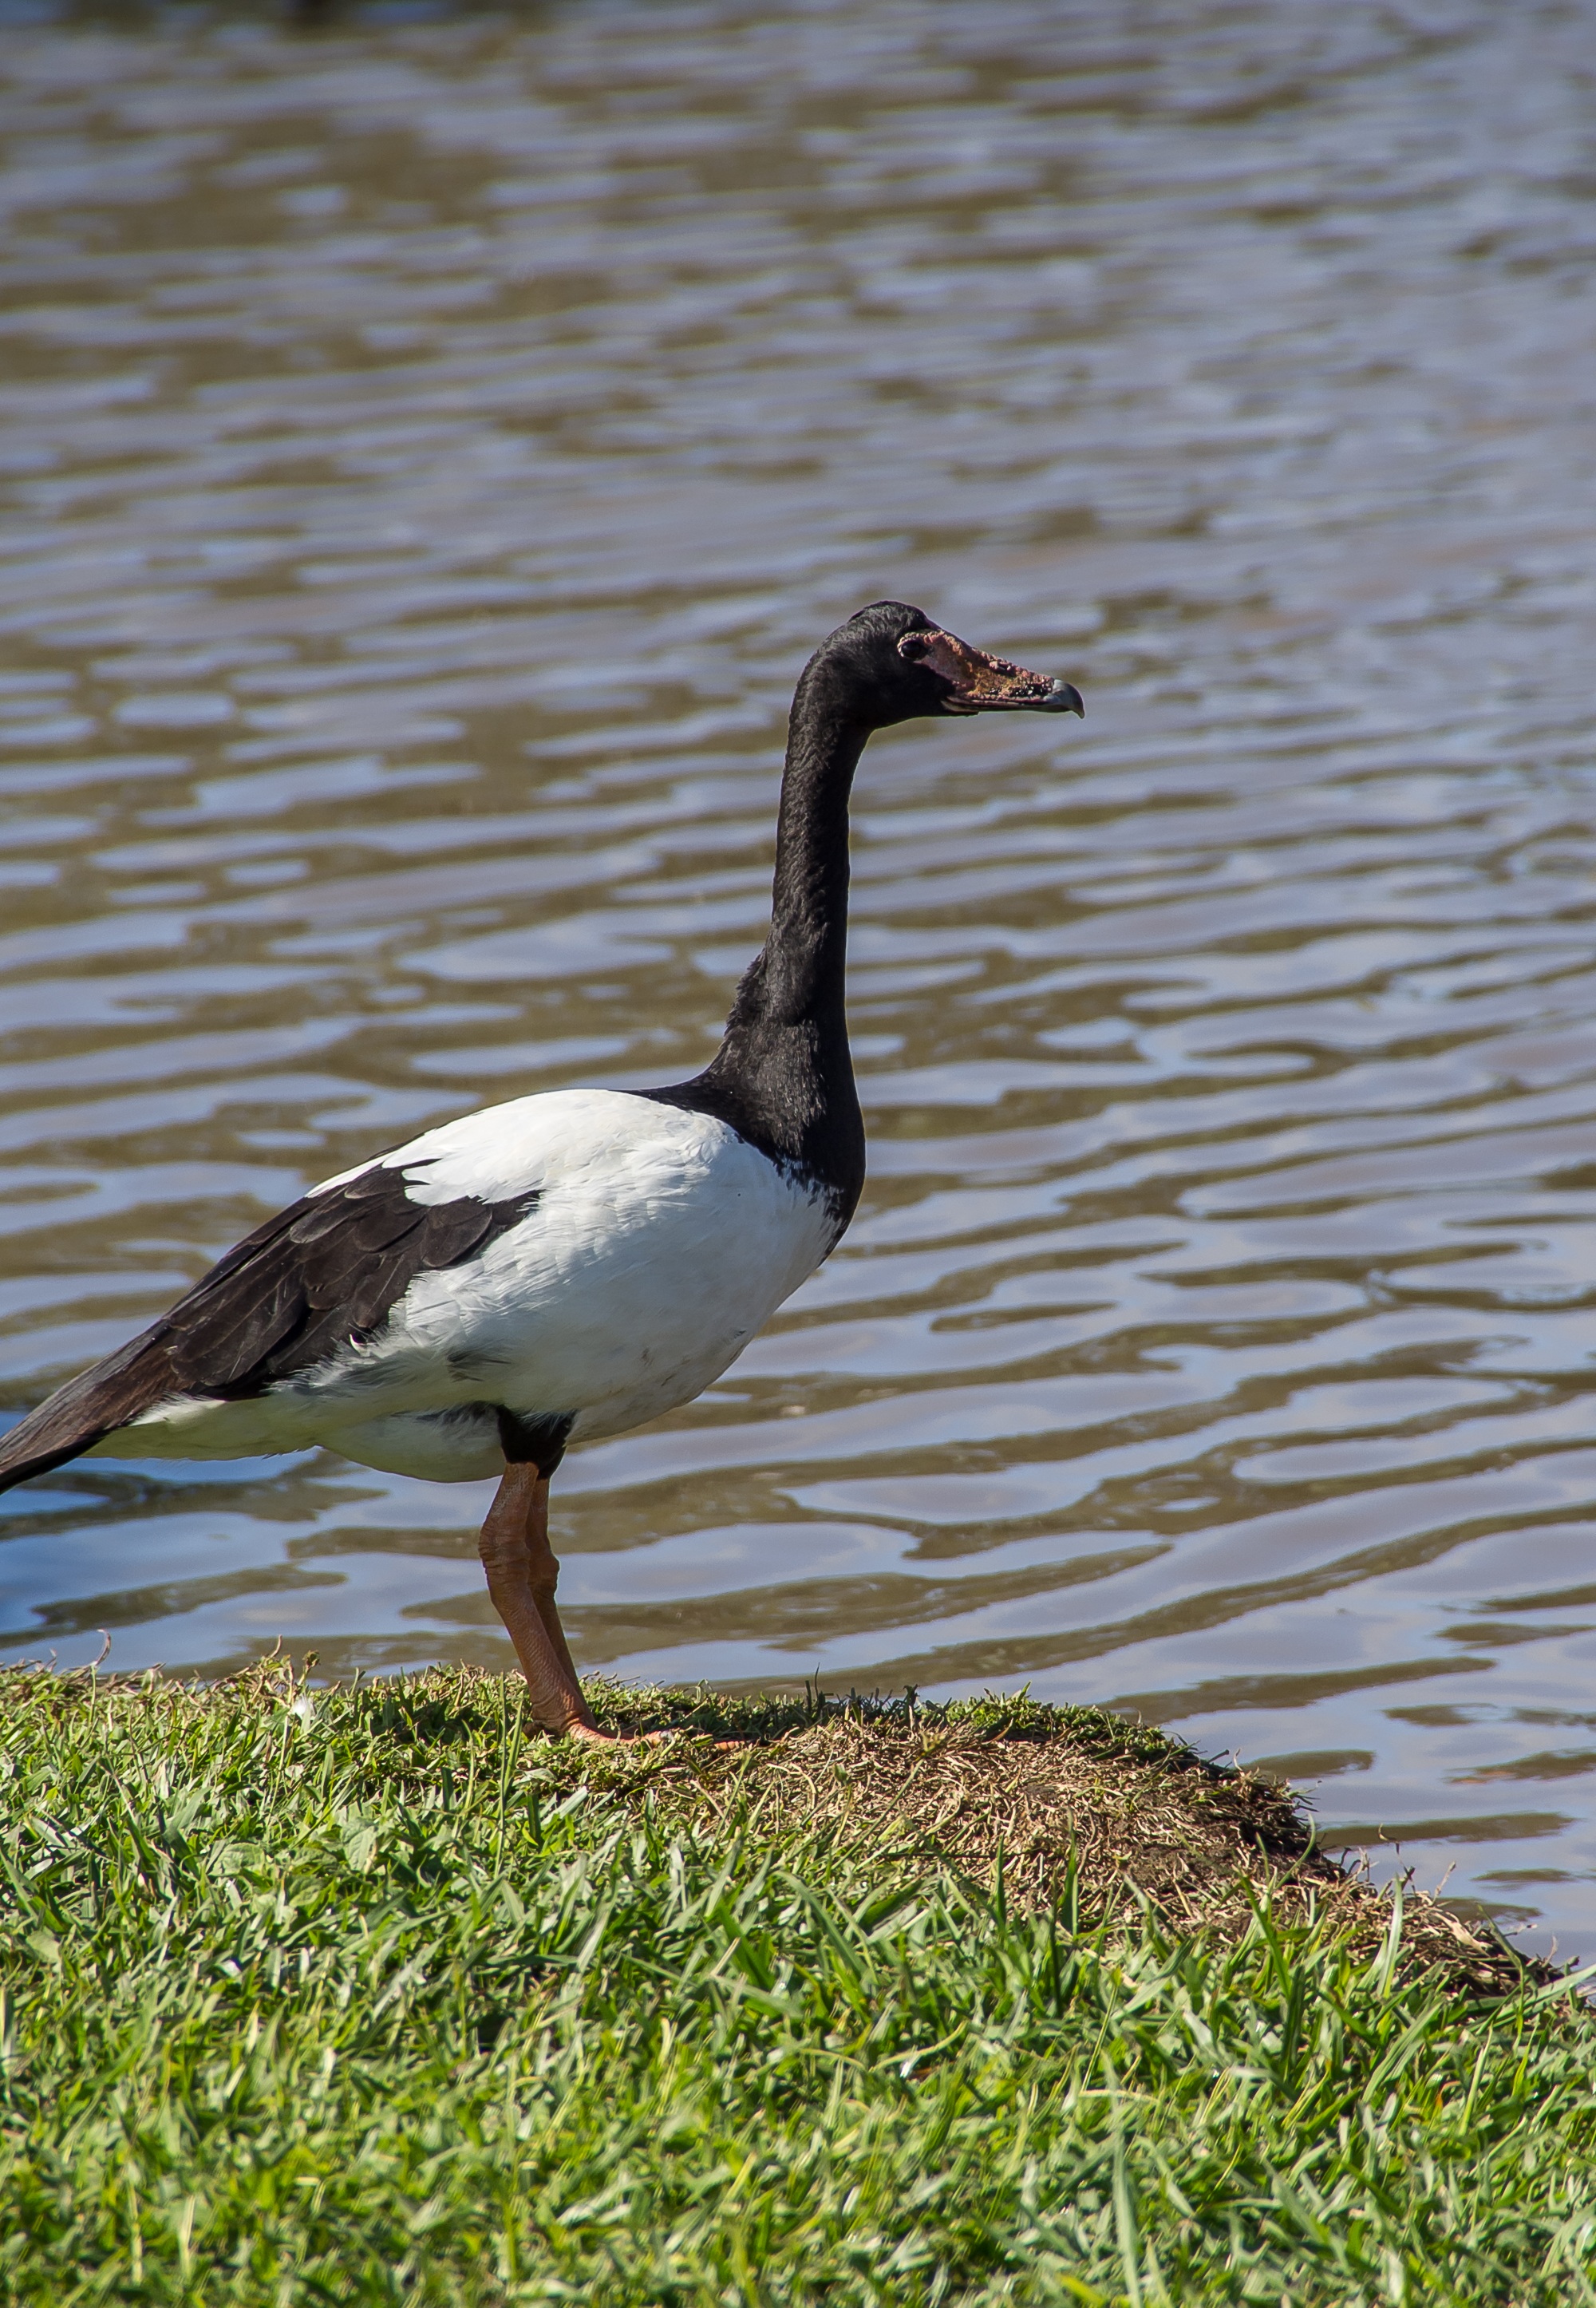
water, nature, grass, bird, wing, white, lake, wildlife, wild, beak, black, fauna, australia, duck, goose, vertebrate, waterfowl, queensland, waterbird, water bird, mallard, canard, ducks geese and swans, seaduck, magpie goose